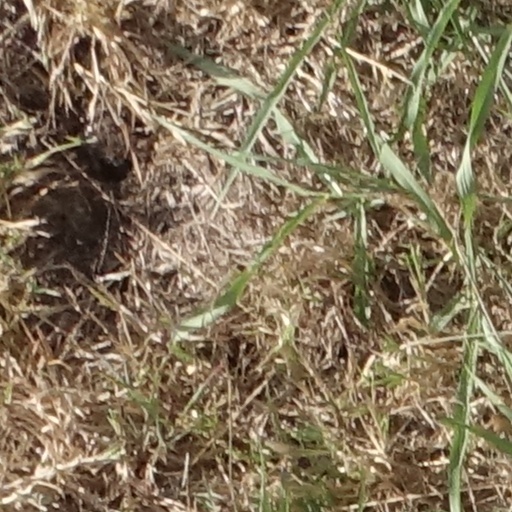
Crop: sorghum